Question: Please indicate a possible affordance area of the beat_drum that can be used for beating
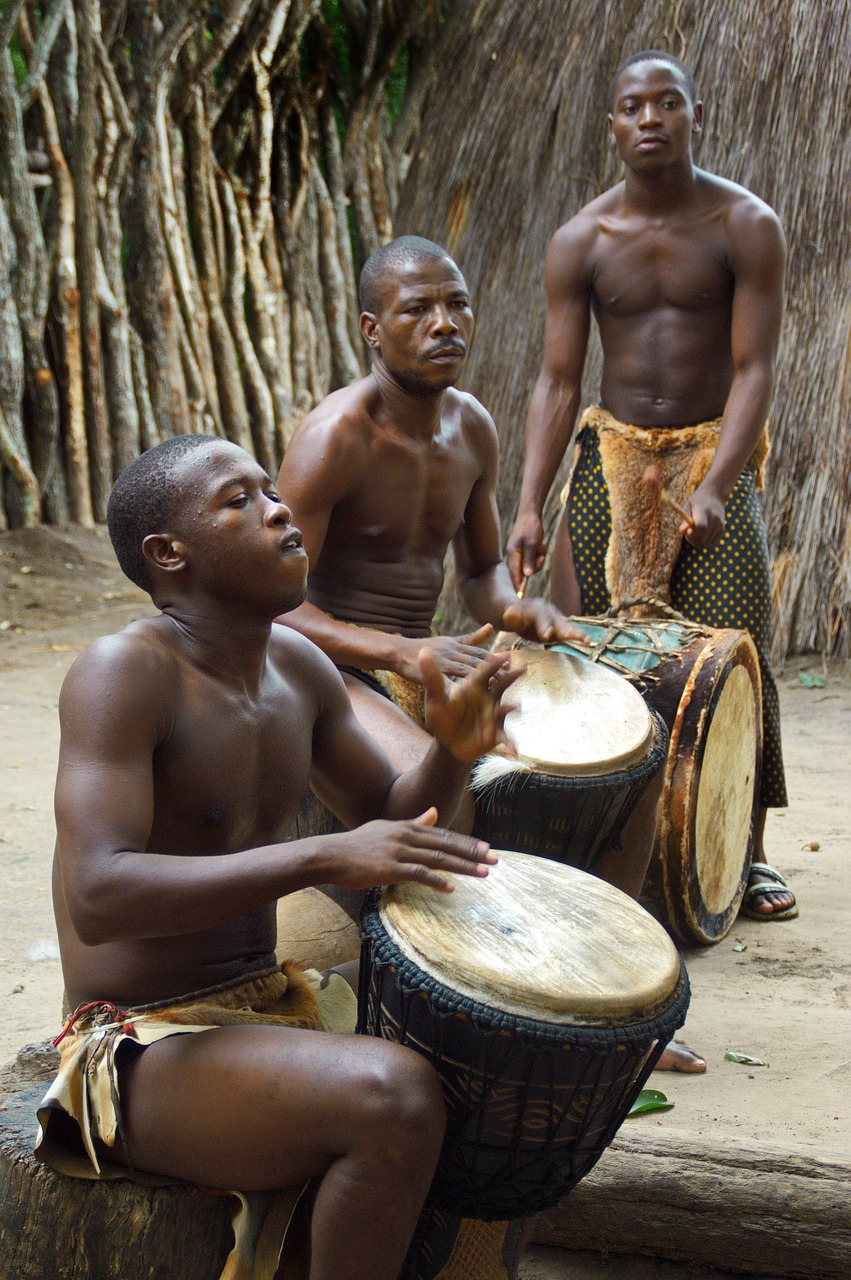
Answer: [682.721, 668.993, 768.144, 929.264]